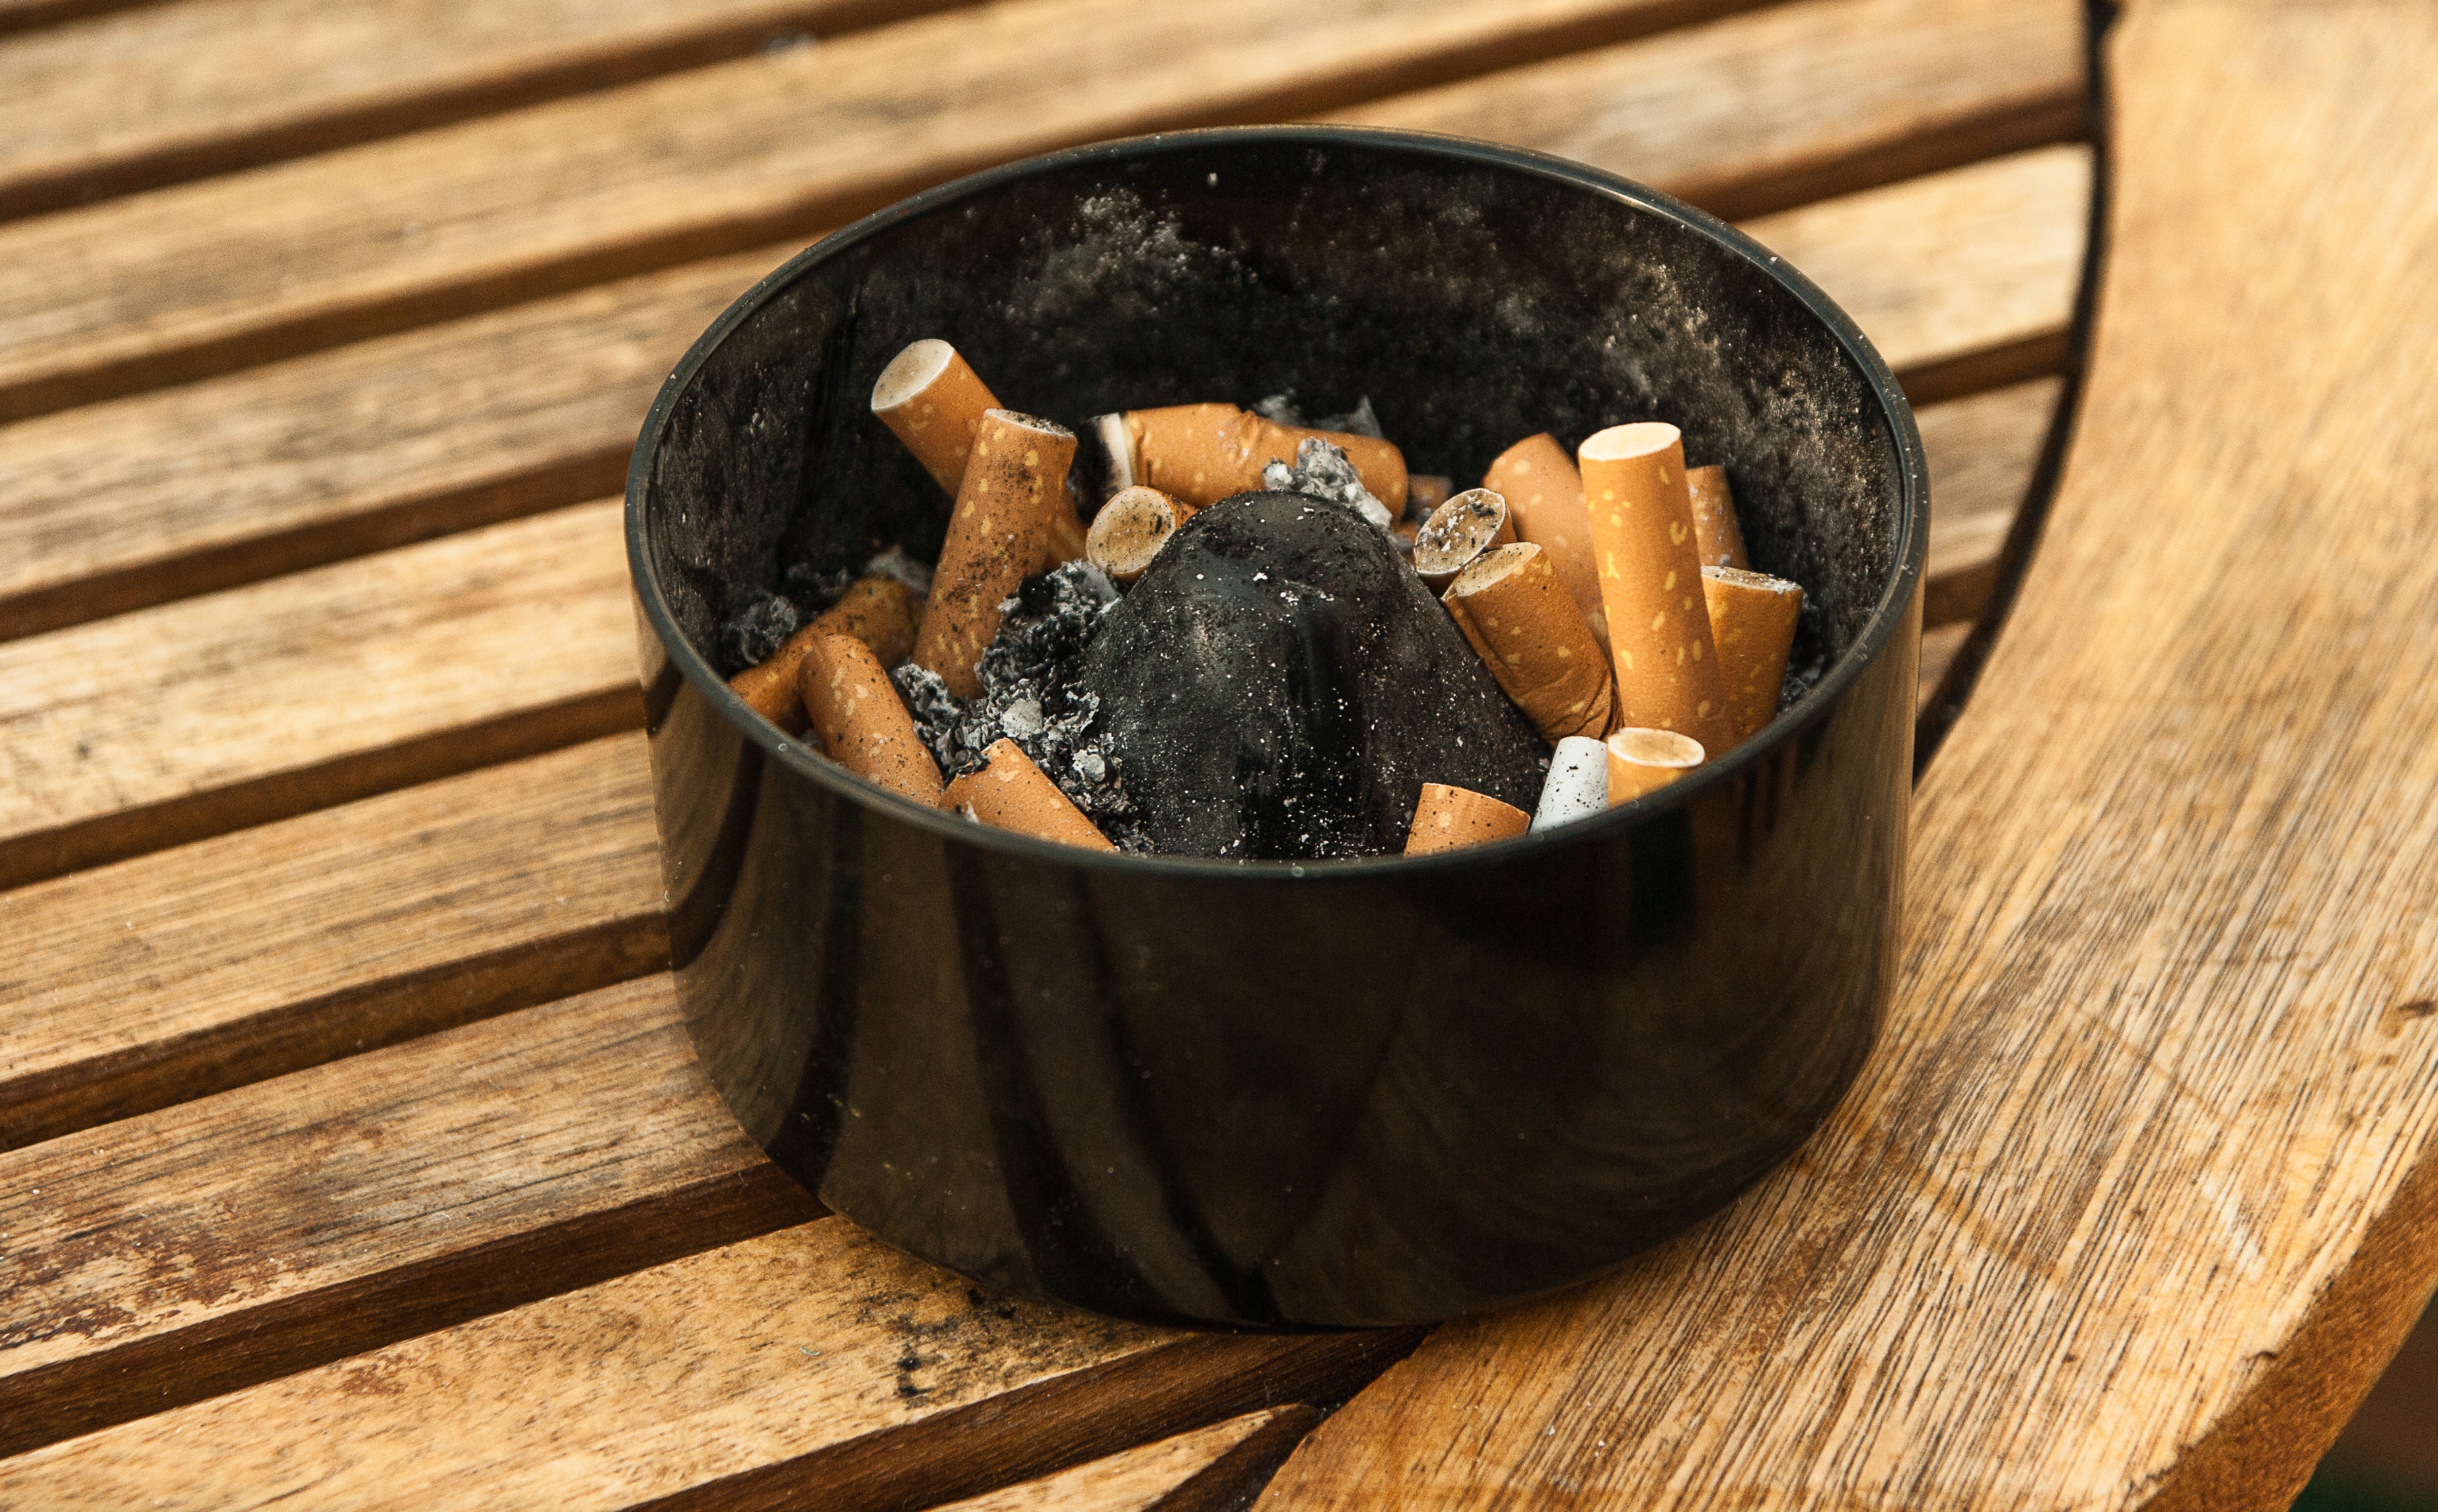
dish, food, produce, vegetable, ash, cigarettes, smoker, flavor, butts, ashtray